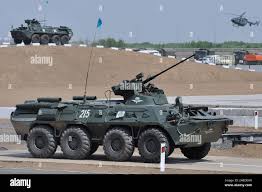
Label: BTR-80